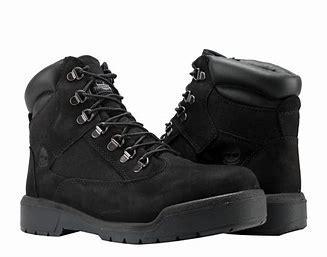
Brand: Timberland
Model: 6 Inch Field